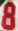
Number: 8